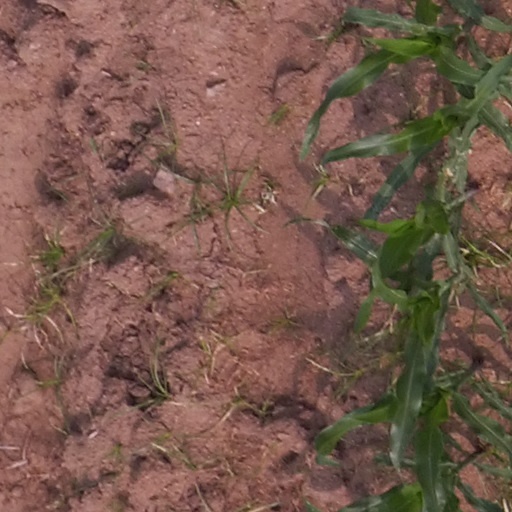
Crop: maize; corn